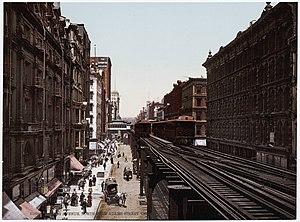
L'Union Loop est la boucle aérienne du métro de Chicago située au cœur du centre-ville, délimitée par Lake Street au nord, Wabash Avenue à l'est, Van Buren Street au sud et Wells Street à l'ouest. La boucle supporte cinq lignes du métro interconnectées. L'Union Loop tient son nom du tracé en forme de boucle situé dans le secteur financier du Loop de Chicago.